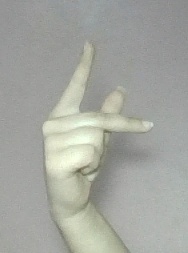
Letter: dha